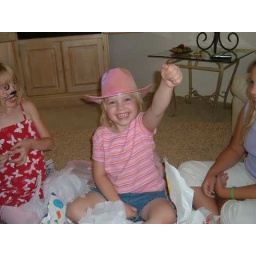
We got Julia a dress up kit and this hat was in it.